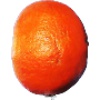
Label: Clementine 1